George Sand

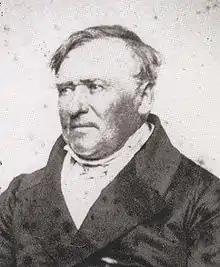
Casimir Dudevant, Sand's husband, in the 1860s

Gender appears to be likewise ambiguous in Sand's own perspective. Sometimes when writing first person memoirs or essays (including letters and journals), Sand's language "speaks to modern explorations of gender ambiguity" in the consistent use of a first-person "male persona" used to describe Sand's own experiences and identity in masculine terms. However, when writing an autobiography of the author's youth, the person described is a girl/woman whose descriptions aligns with her legal designation as "la demoiselle Aurora."